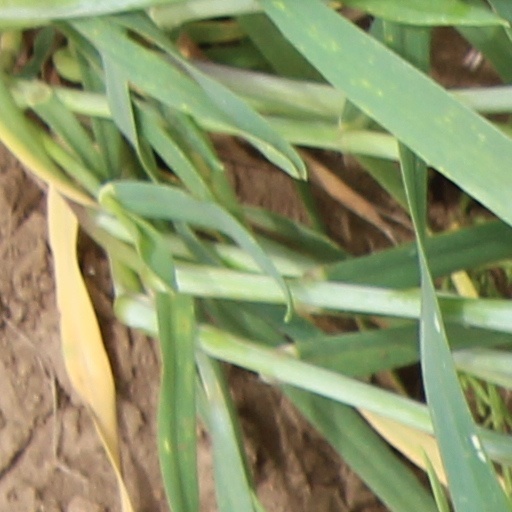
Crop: wheat